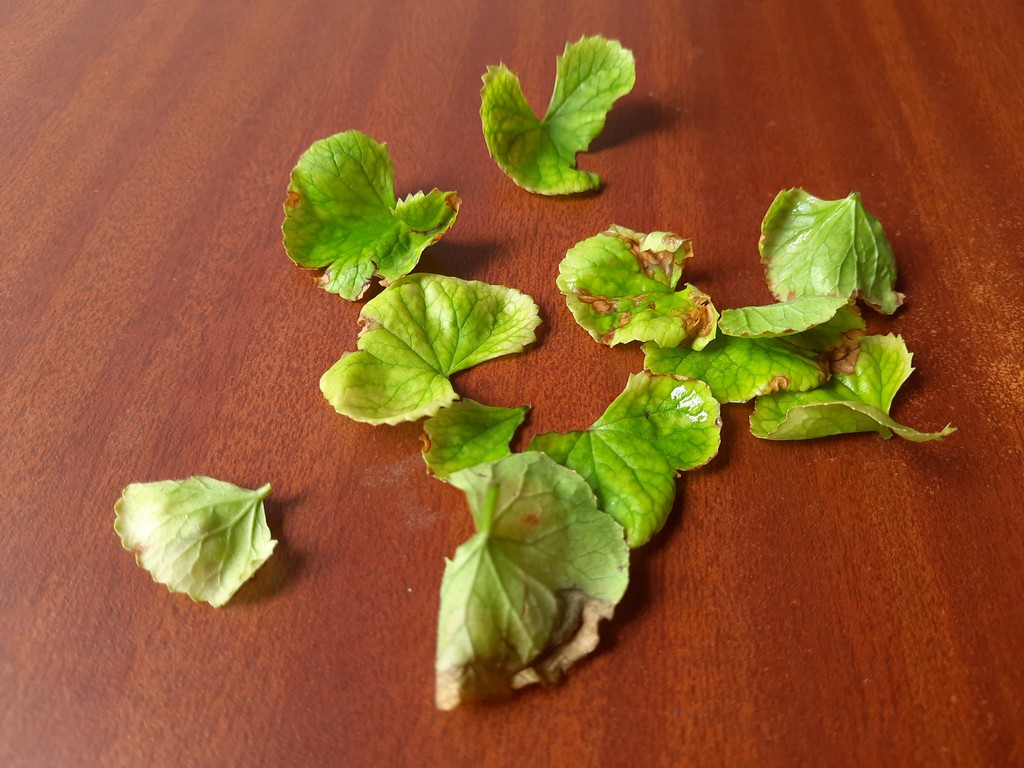
Label: Unhealthy